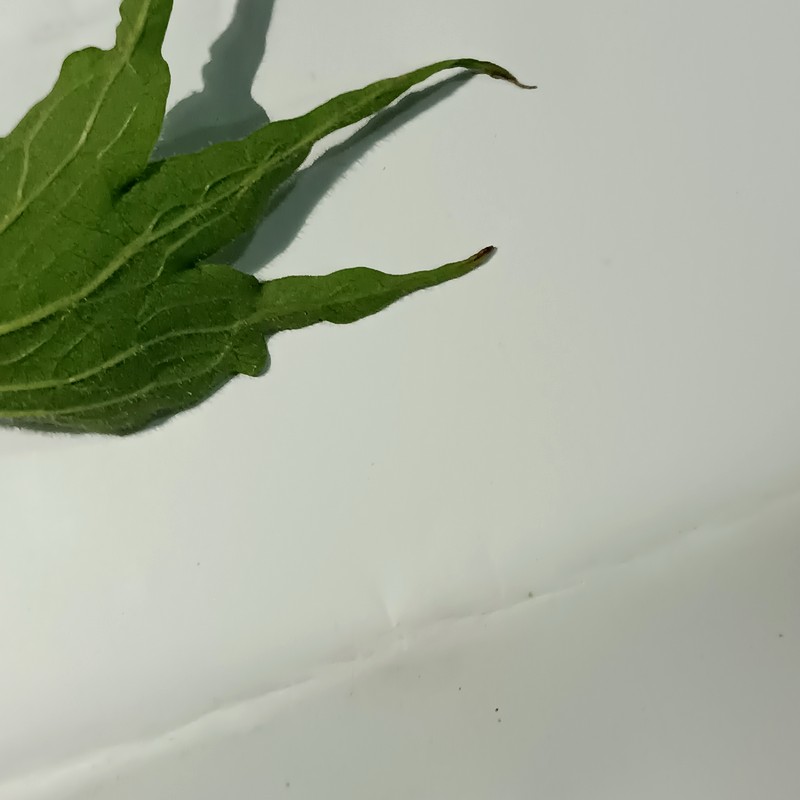
Label: Herbicide Growth Damage